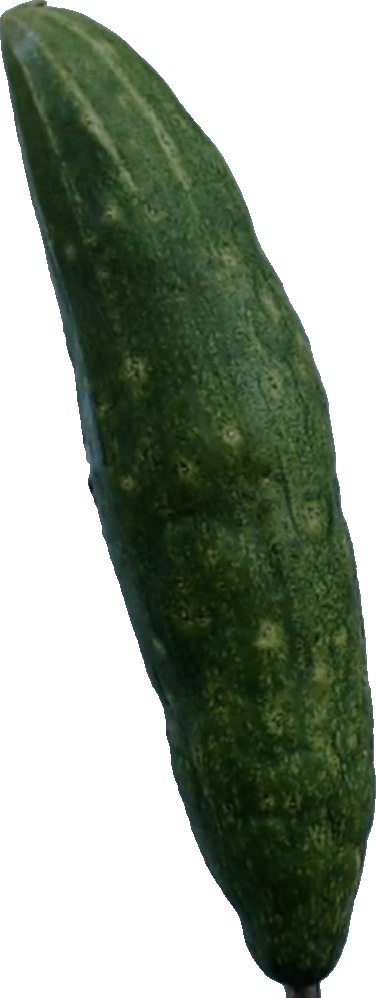
Label: cucumber_3